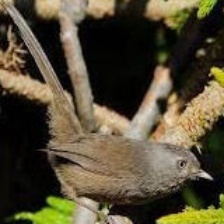
Species: WRENTIT
Scientific name: CHAMAEA FASCIATA